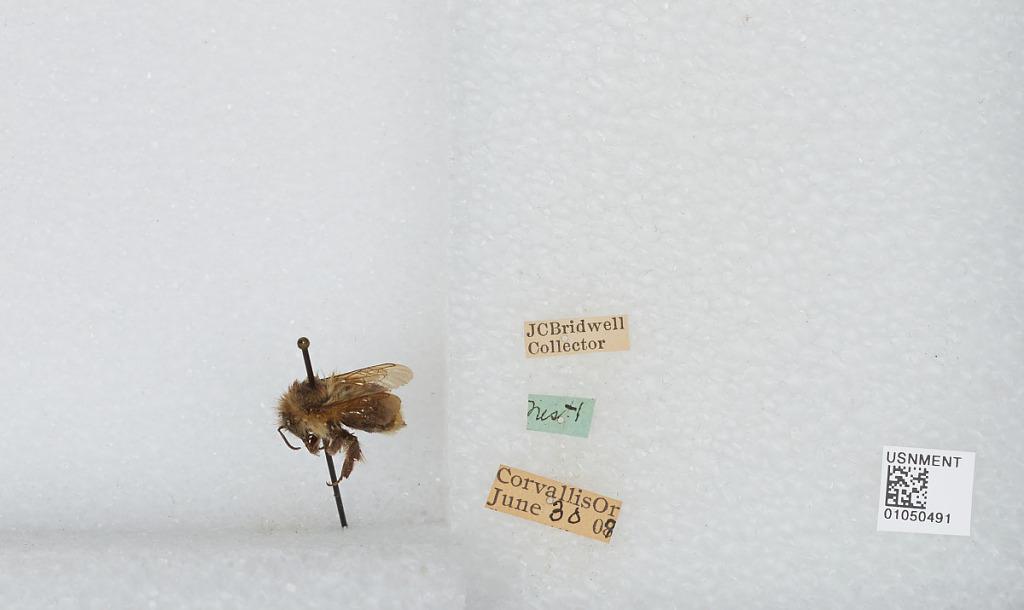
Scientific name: Bombus sp.
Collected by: J. Bridwell
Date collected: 1907-6-30
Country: United States
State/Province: Oregon
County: Benton
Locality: Corvallis
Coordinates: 44.57, -123.28